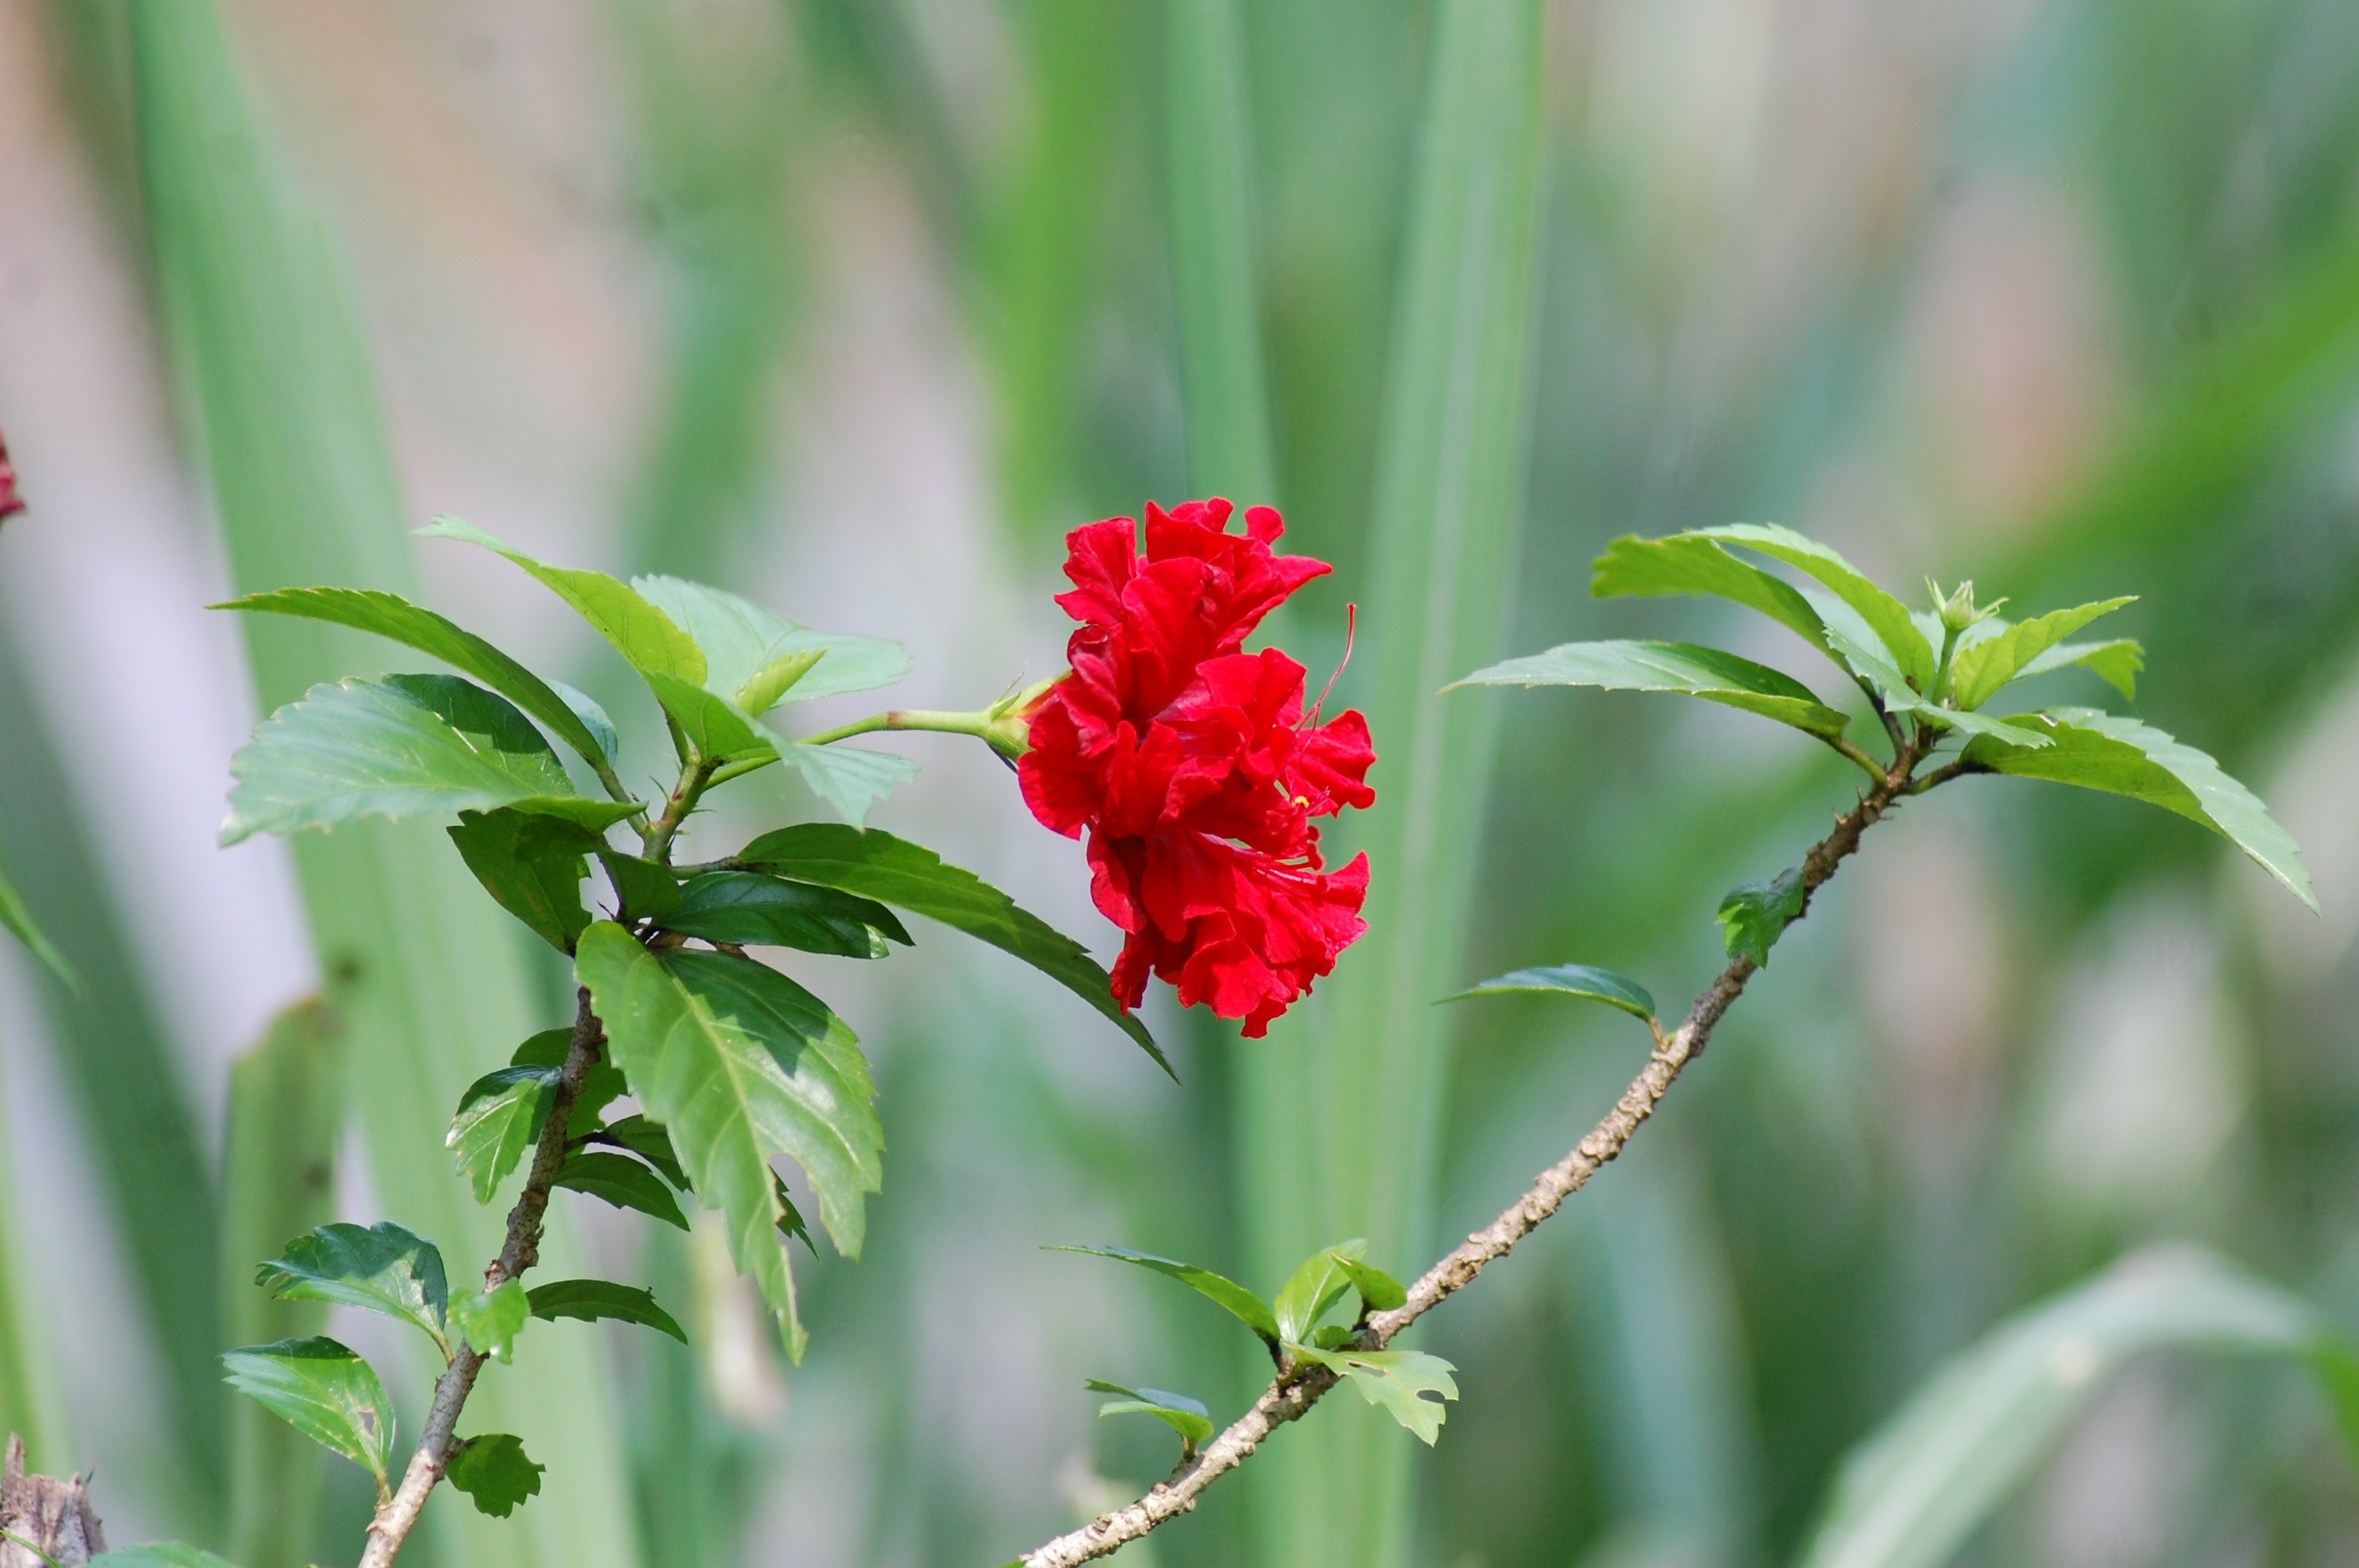
nature, blossom, plant, camera, leaf, flower, green, red, herb, produce, botany, flora, wildflower, shrub, macro photography, flowering plant, grass family, plant stem, land plant